Bugs Bunny

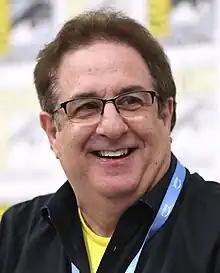
Jeff Bergman has primarily voiced Bugs since Blanc's death in 1989.

In 2020, Bugs began appearing on the HBO Max streaming series "Looney Tunes Cartoons". His design for this series primarily resembles his Bob Clampett days, complete with yellow gloves and his signature carrot. His personality is a combination of Freleng's trickery, Clampett's defiance, and Jones’ resilience, while also maintaining his confident, insolent, smooth-talking demeanor. Bugs is voiced by Eric Bauza, who is also the current voice of Daffy Duck and Tweety, among others. In 2020, the USPS issued a new set of Bugs stamps. This was a part from a collection honoring the classic Looney Tunes characters. Bugs is presented there in a range of comical positions and facial expressions. Bugs made his return to movie theaters in the 2021 "Space Jam" sequel "", this time starring NBA superstar LeBron James. In 2022, a new pre-school animated series titled "Bugs Bunny Builders" aired on HBO Max and Cartoonito. He is again voiced by Eric Bauza. Bugs has also appeared in numerous video games, including the "Bugs Bunny's Crazy Castle" series, "Bugs Bunny Birthday Blowout", "Bugs Bunny: Rabbit Rampage", "Bugs Bunny in Double Trouble", "Looney Tunes B-Ball", "Looney Tunes Racing", "", "Bugs Bunny Lost in Time", "Bugs Bunny and Taz Time Busters", "", "", "Scooby Doo and Looney Tunes: Cartoon Universe", "Looney Tunes Dash", "Looney Tunes World of Mayhem" and "MultiVersus".